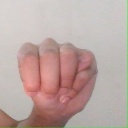
अक्षर: म